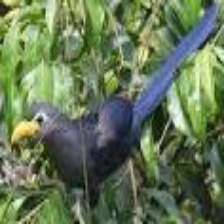
Species: BLUE MALKOHA
Scientific name: CEUTHMOCHARES AEREUS